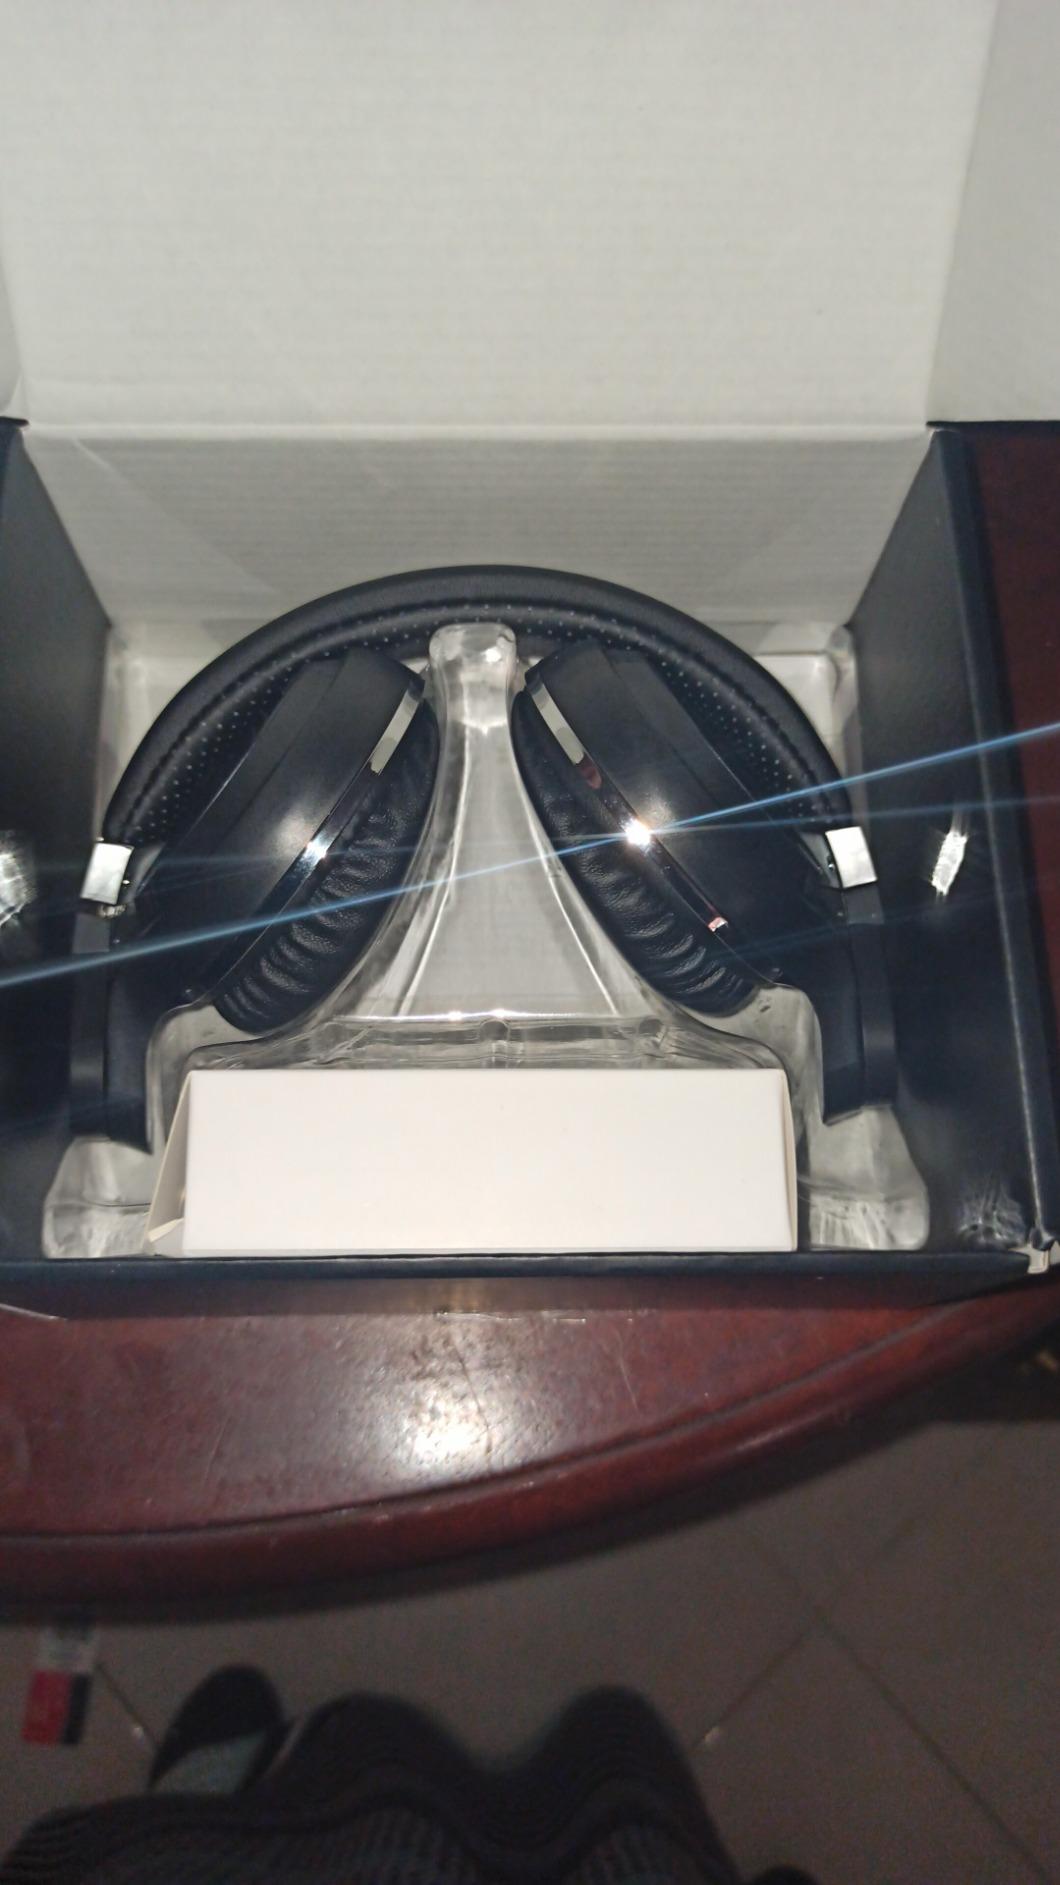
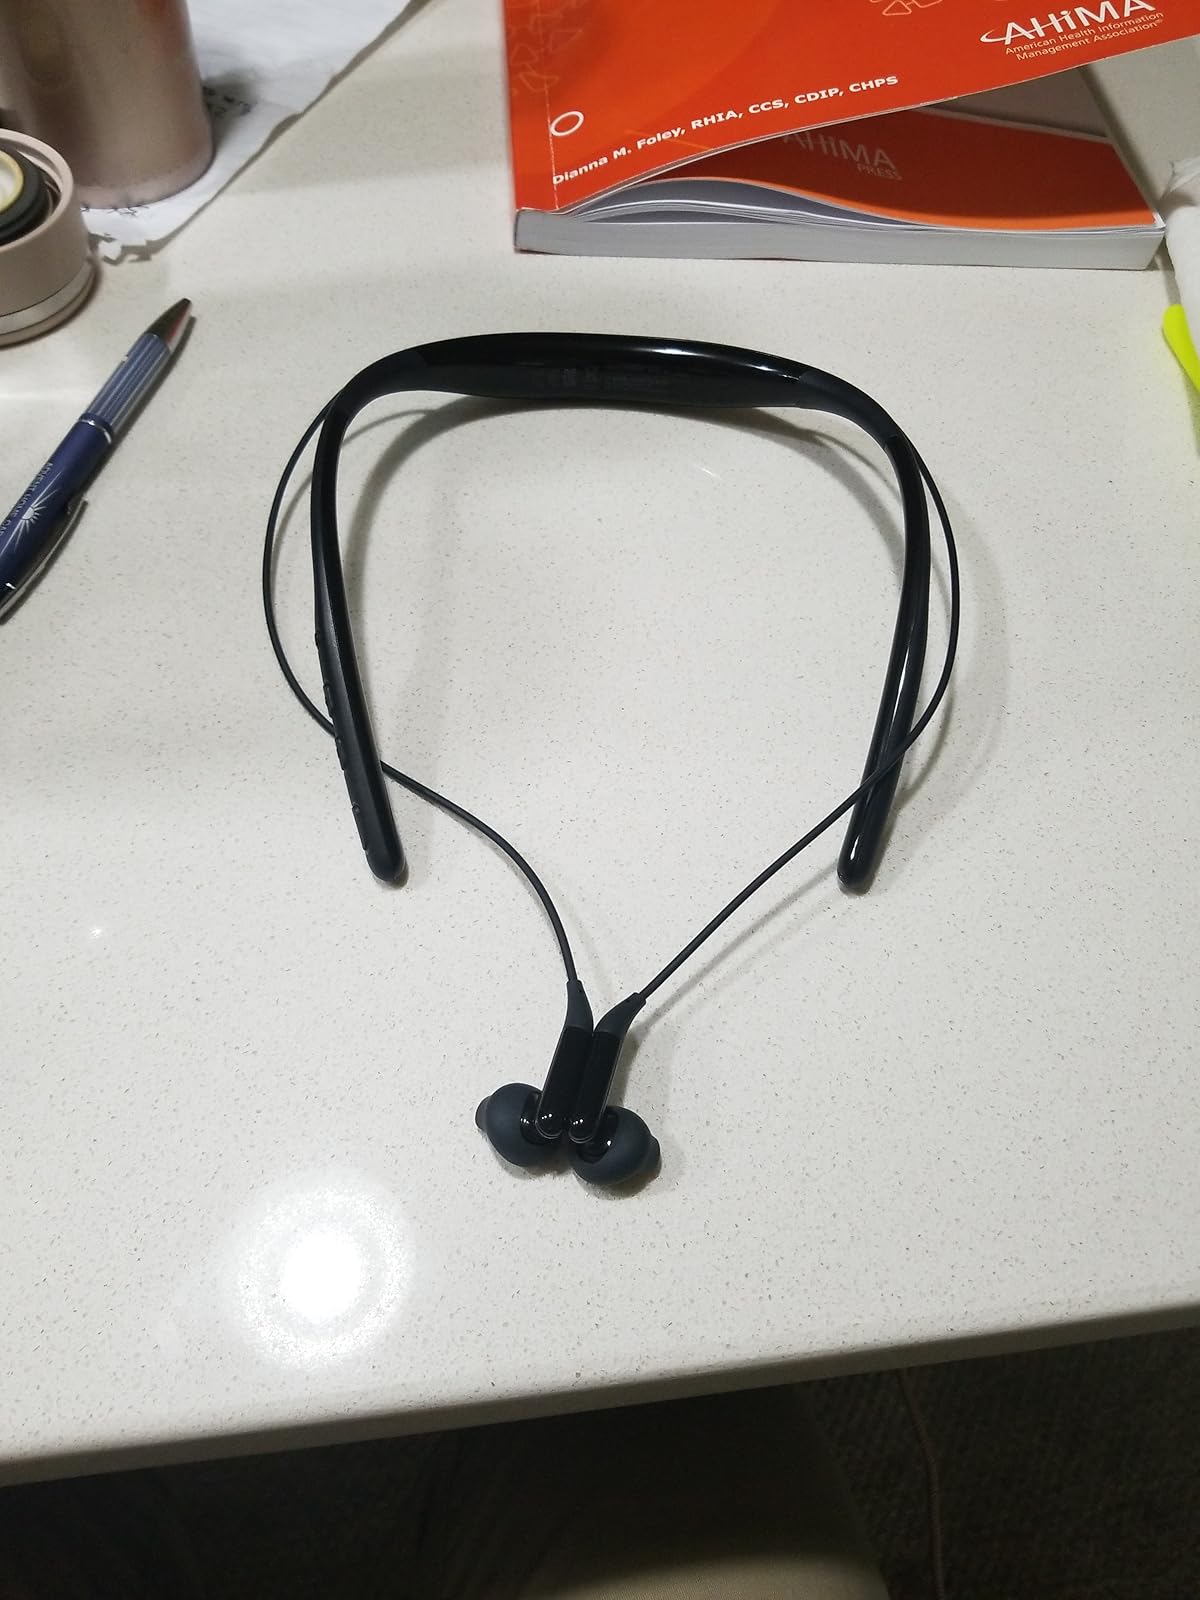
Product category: headphones
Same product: no